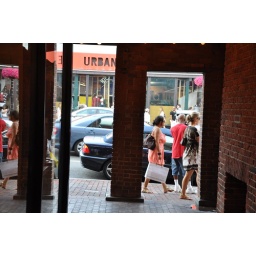
The man in red shirt is still trying to by a car-park ticket.